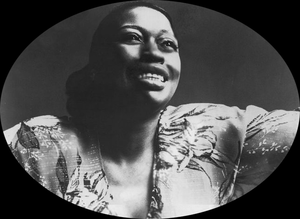
Esther Phillips, ou Little Esther, de son vrai nom Esther Mae Jones, est une chanteuse américaine de rhythm and blues, de musique soul et de jazz, née le 23 décembre 1935 à Galveston et décédée le 7 août 1984 à Torrance.